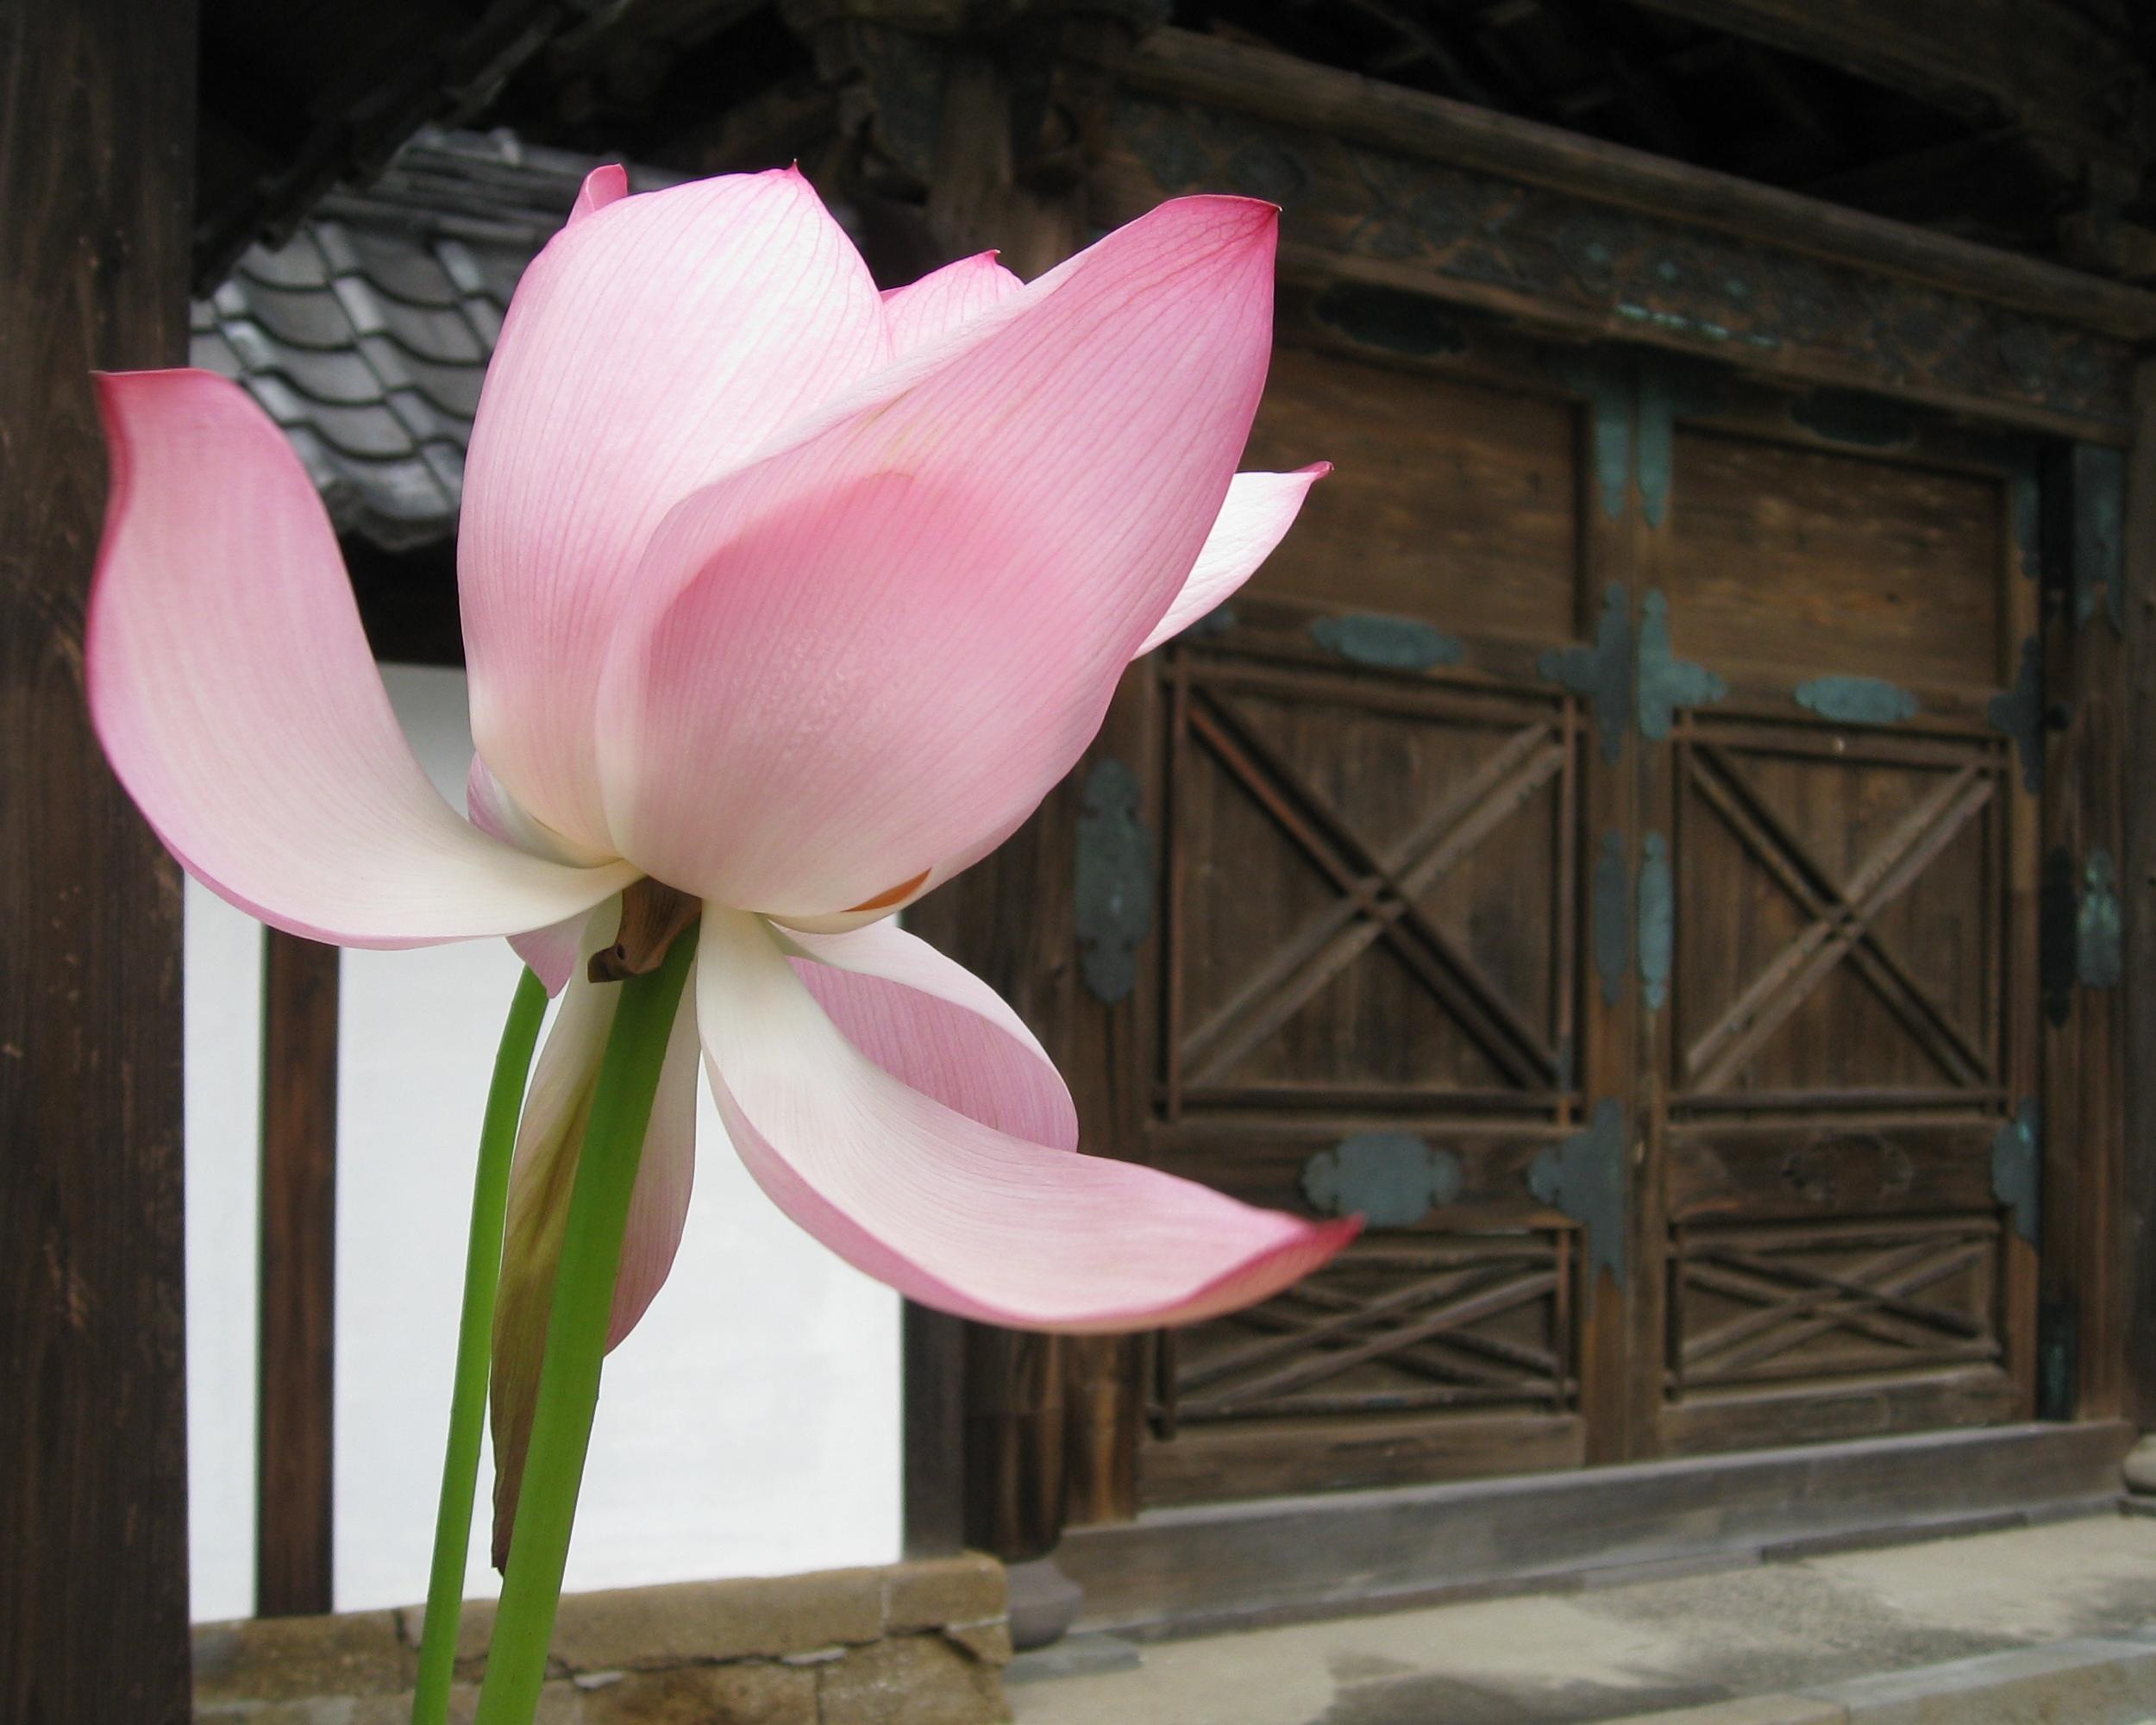
architecture, plant, flower, floral, entrance, asia, pink, gate, japan, temple, lotus, floristry, flowering plant, land plant